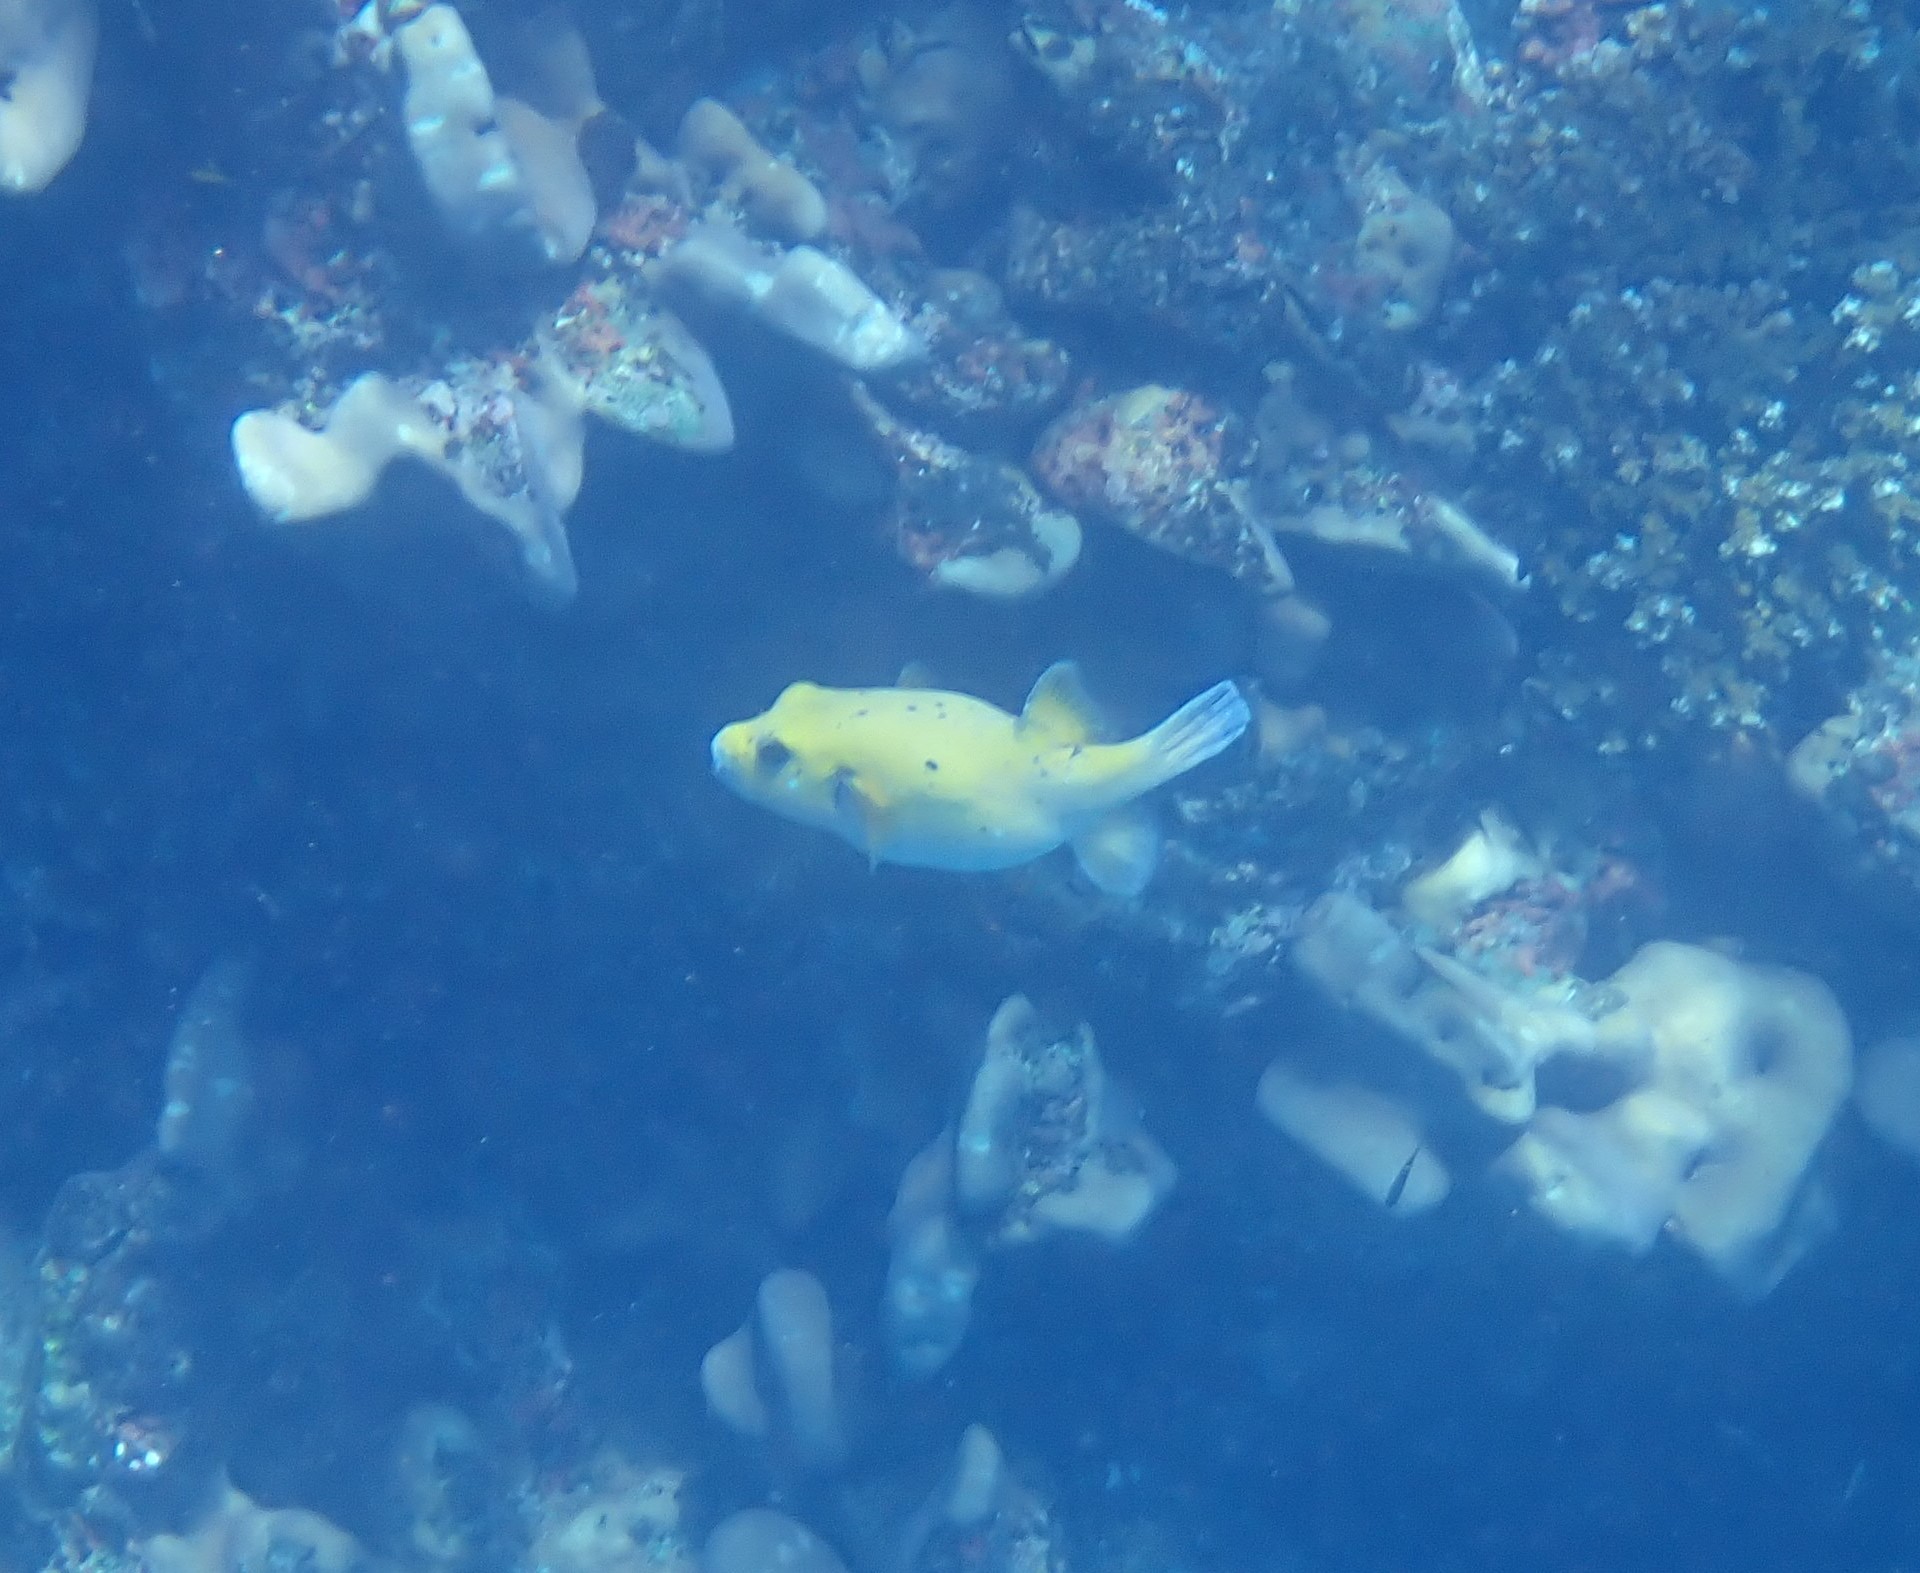
Arothron meleagris (Guineafowl Puffer)